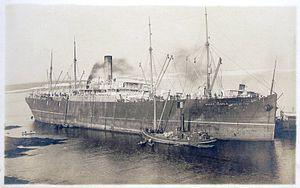
Le Mount Temple est un paquebot transatlantique canadien mis en service en 1901 pour l'Elder Dempster Beaver Line. En 1903, le paquebot devient la propriété de la Canadian Pacific Line lors du rachat par cette dernière de l'Elder Dempster Beaver Line. Le nouveau propriétaire l'utilise alors entre Québec et Liverpool. En 1907, il s'échoue au large de la Nouvelle-Écosse et n'est remis à flot que l'année suivante. Le 15 avril 1912, il se trouve près du lieu du naufrage du Titanic, mais un champ de glace l'empêche de porter secours au paquebot naufragé.